The Invisible Life of Eurídice Gusmão

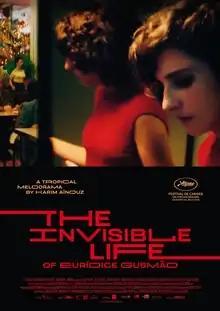
Theatrical release poster

The Invisible Life of Eurídice Gusmão is a 2019 drama film directed by Brazilian director Karim Aïnouz, based on the 2016 novel "The Invisible Life of Eurídice Gusmão" by Martha Batalha.